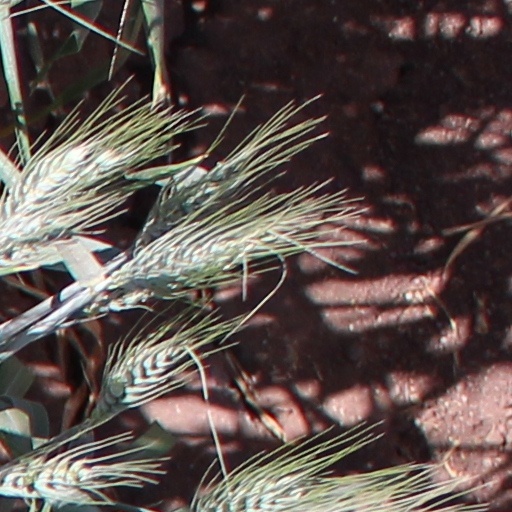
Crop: wheat